2011 French Open

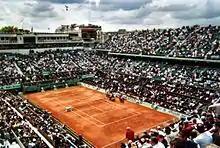
Court Philippe Chatrier where the Finals of the French Open took place.

The 2011 French Open was the one hundred and tenth edition of the French Open. It was held at Stade Roland Garros in Paris. The tournament was an event run by the International Tennis Federation (ITF) and was part of the 2011 ATP World Tour and the 2011 WTA Tour calendars under the Grand Slam category. The tournament consisted of both men's and women's singles and doubles draws as well as a mixed doubles event. There were singles and doubles events for both boys and girls (players under 18), which is part of the Grade A category of tournaments. There were also singles and doubles events for men's and women's wheelchair tennis players as part of the NEC tour under the Grand Slam category. The tournament was played on clay courts. The tournament took place over a series of twenty courts, including the three main showcourts, Court Philippe Chatrier, Court Suzanne Lenglen and Court 1.